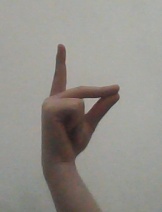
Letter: ta